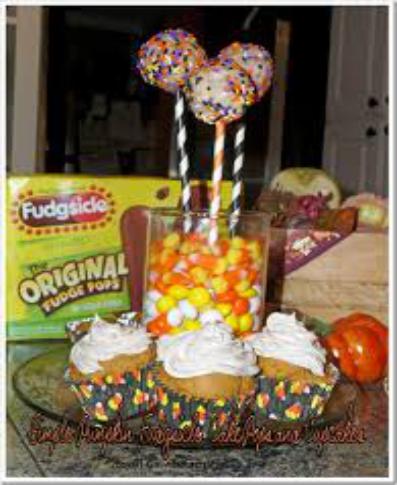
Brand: Fudgsicle
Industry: Food